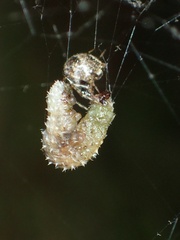
Species: Parasteatoda_tepidariorum